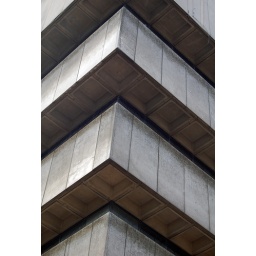
Part of the central library in Birmingham (UK). Prince Charles once famously labelled this building as a carbuncle.